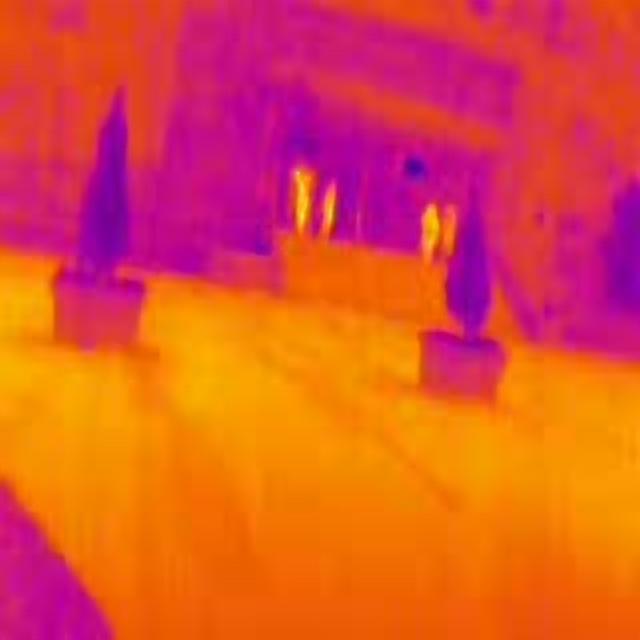
Detected objects:
label: person
label: person
label: person
label: person